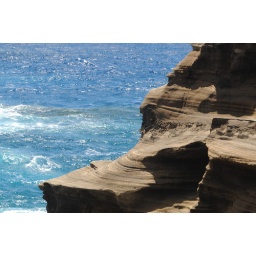
Over the wall in the parking lot (past the warning signs!) you can go down the ledges to see the water much better!